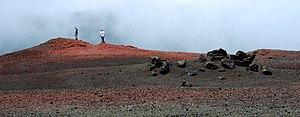
Des marcheurs sur une petite éminence de la Plaine des sables, à La Réunion.
La randonnée pédestre est une activité sportive de pleine nature très pratiquée sur l'île de La Réunion, département d'outre-mer français dans le sud-ouest de l'océan Indien. De fait, elle constitue l'activité-phare dans un vaste choix de sports de plein air proposés aux visiteurs, et elle séduit par ailleurs de plus en plus de pratiquants locaux depuis la fin des années 1990.